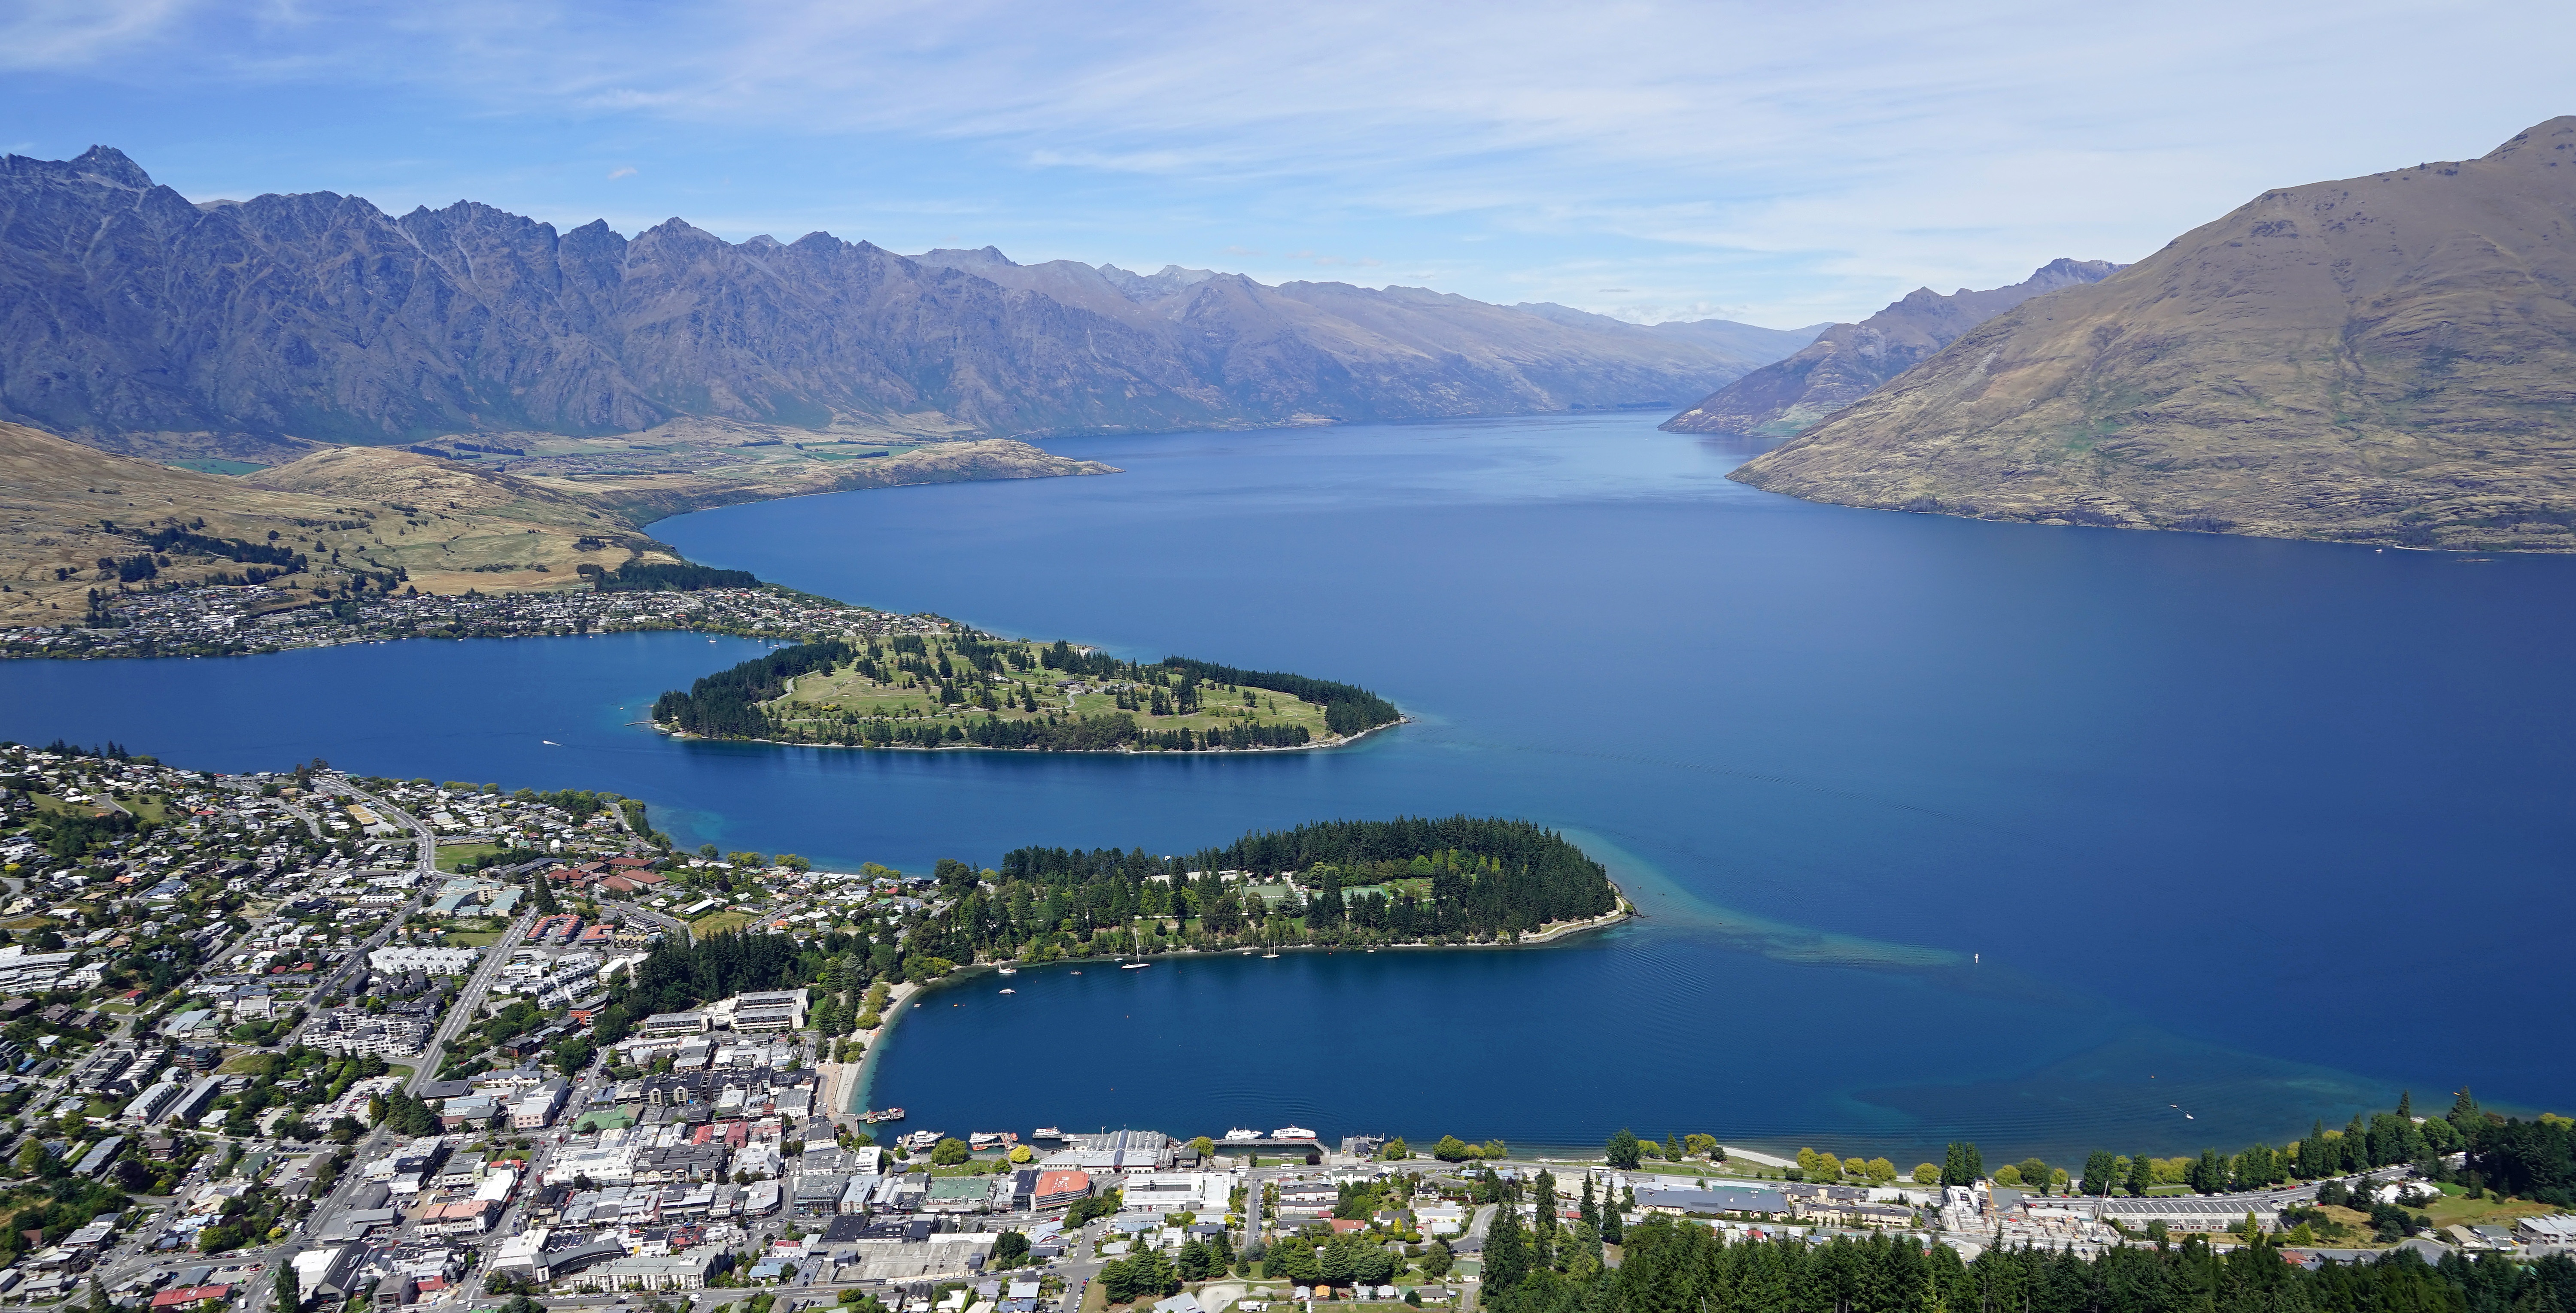
landscape, sea, coast, mountain, lake, mountain range, bay, fjord, reservoir, body of water, new zealand, queenstown, loch, crater lake, south island, lake wakatipu, aerial photography, bobs peak